Self-supply of water and sanitation

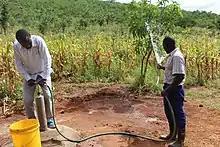
Emas pump

EMAS (Mobile Water & Sanitation School - Spanish acronym, Escuela Móvil de Agua y Saneamiento) has been promoting different technologies to improve water supply and sanitation in Bolivia since the 1980s. Technologies promoted by EMAS in Bolivia are hand-pumps for household water supply, rainwater harvesting, safe household water storage tanks made of ferrocement, pit latrines, and a hybrid percussion-jetting-rotation manual drilling method. In 2013 an independent assessment was conducted that examined all of the technologies promoted by EMAS in Bolivia. The study found that a majority of the households surveyed (53 of 86) purchased EMAS technology with no subsidies or loans. Also, a majority of the households surveyed had operational EMAS pumps (78 out of 79) with all of the pumps being installed 11 years or more previously (18 out of 79) still being operational